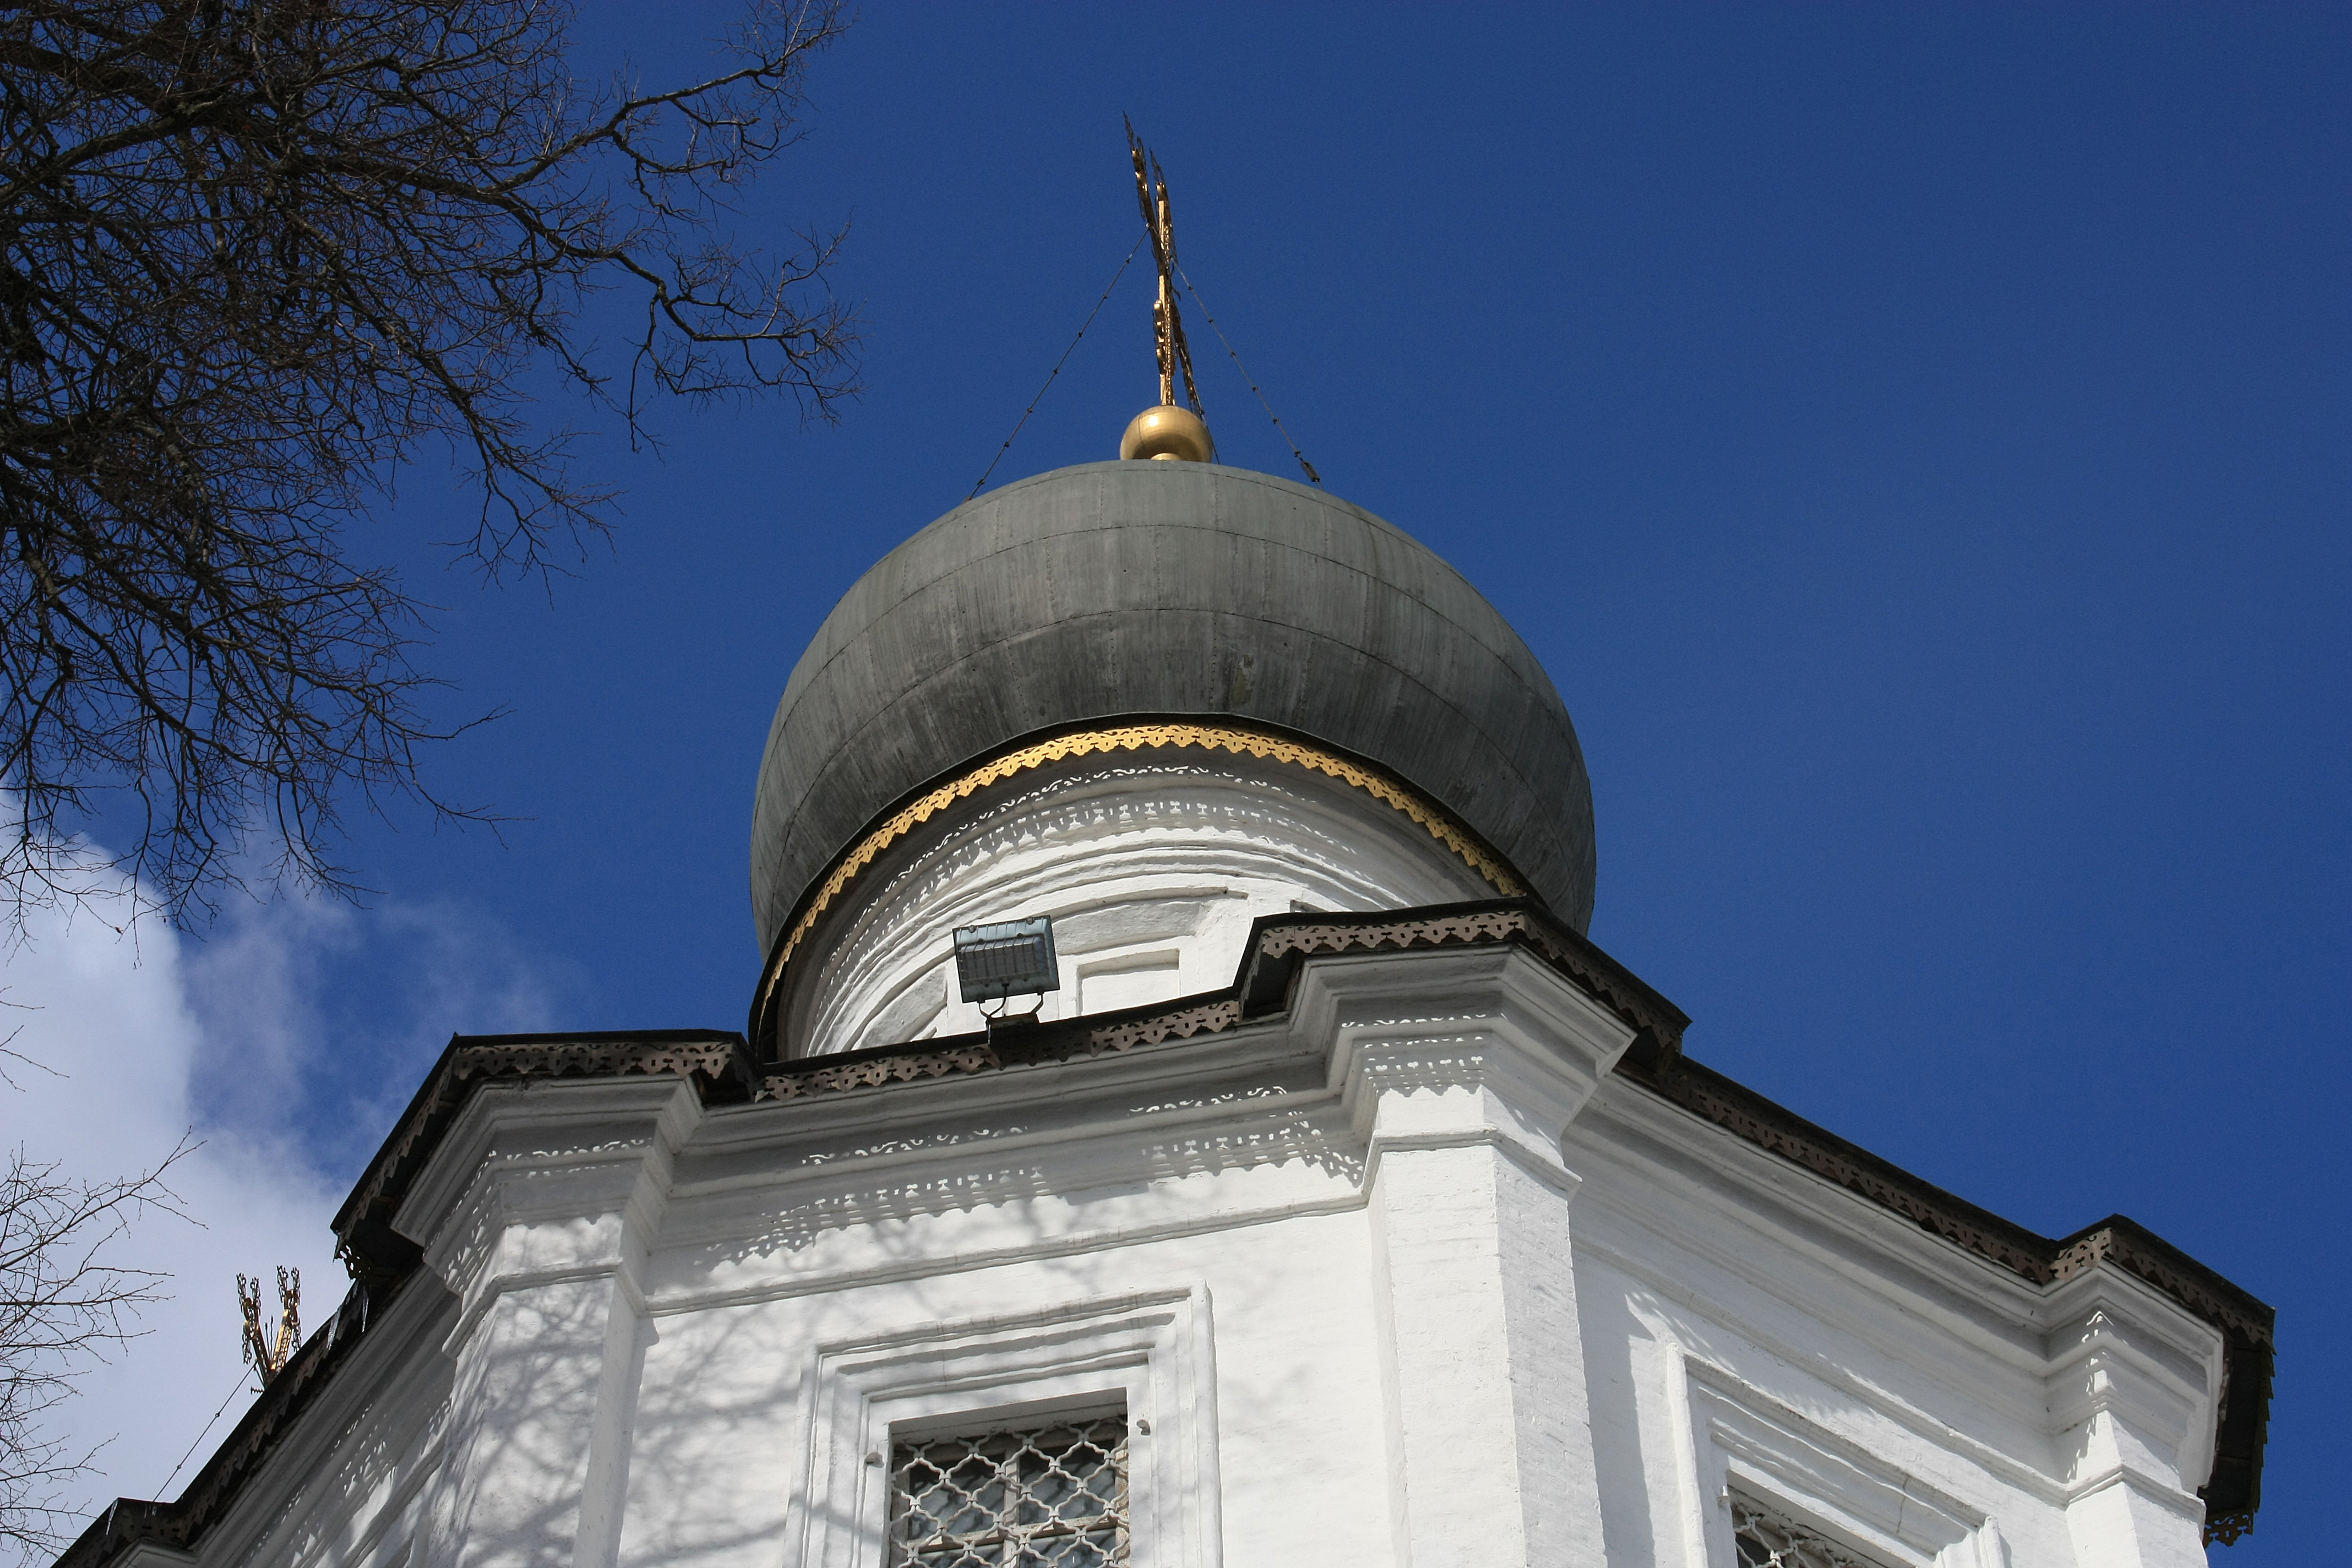
building, city, cityscape, landmark, church, chapel, place of worship, observatory, steeple, moscow, dome, russia, cityscapes, moskau, moscou, blueribbonwinner, uzkoe